2000 UEFA Cup semi-final violence

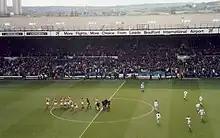
Leeds vs Arsenal before the second leg

The day after the violence; flowers, scarves and shirts were laid outside the Elland Road gates in tribute. The statue of former Leeds United captain Billy Bremner which was outside the stadium also had a black armband placed on it as a symbol of the club mourning. Leeds United installed a brass plaque in Elland Road to remember those who had been killed in the violence. Leeds' Premier League match against Arsenal the Sunday before the second leg was marked by Arsenal players laying flowers at all four corners of Elland Road and a minute's silence being held before the match started in respect for the death of the two Leeds fans.